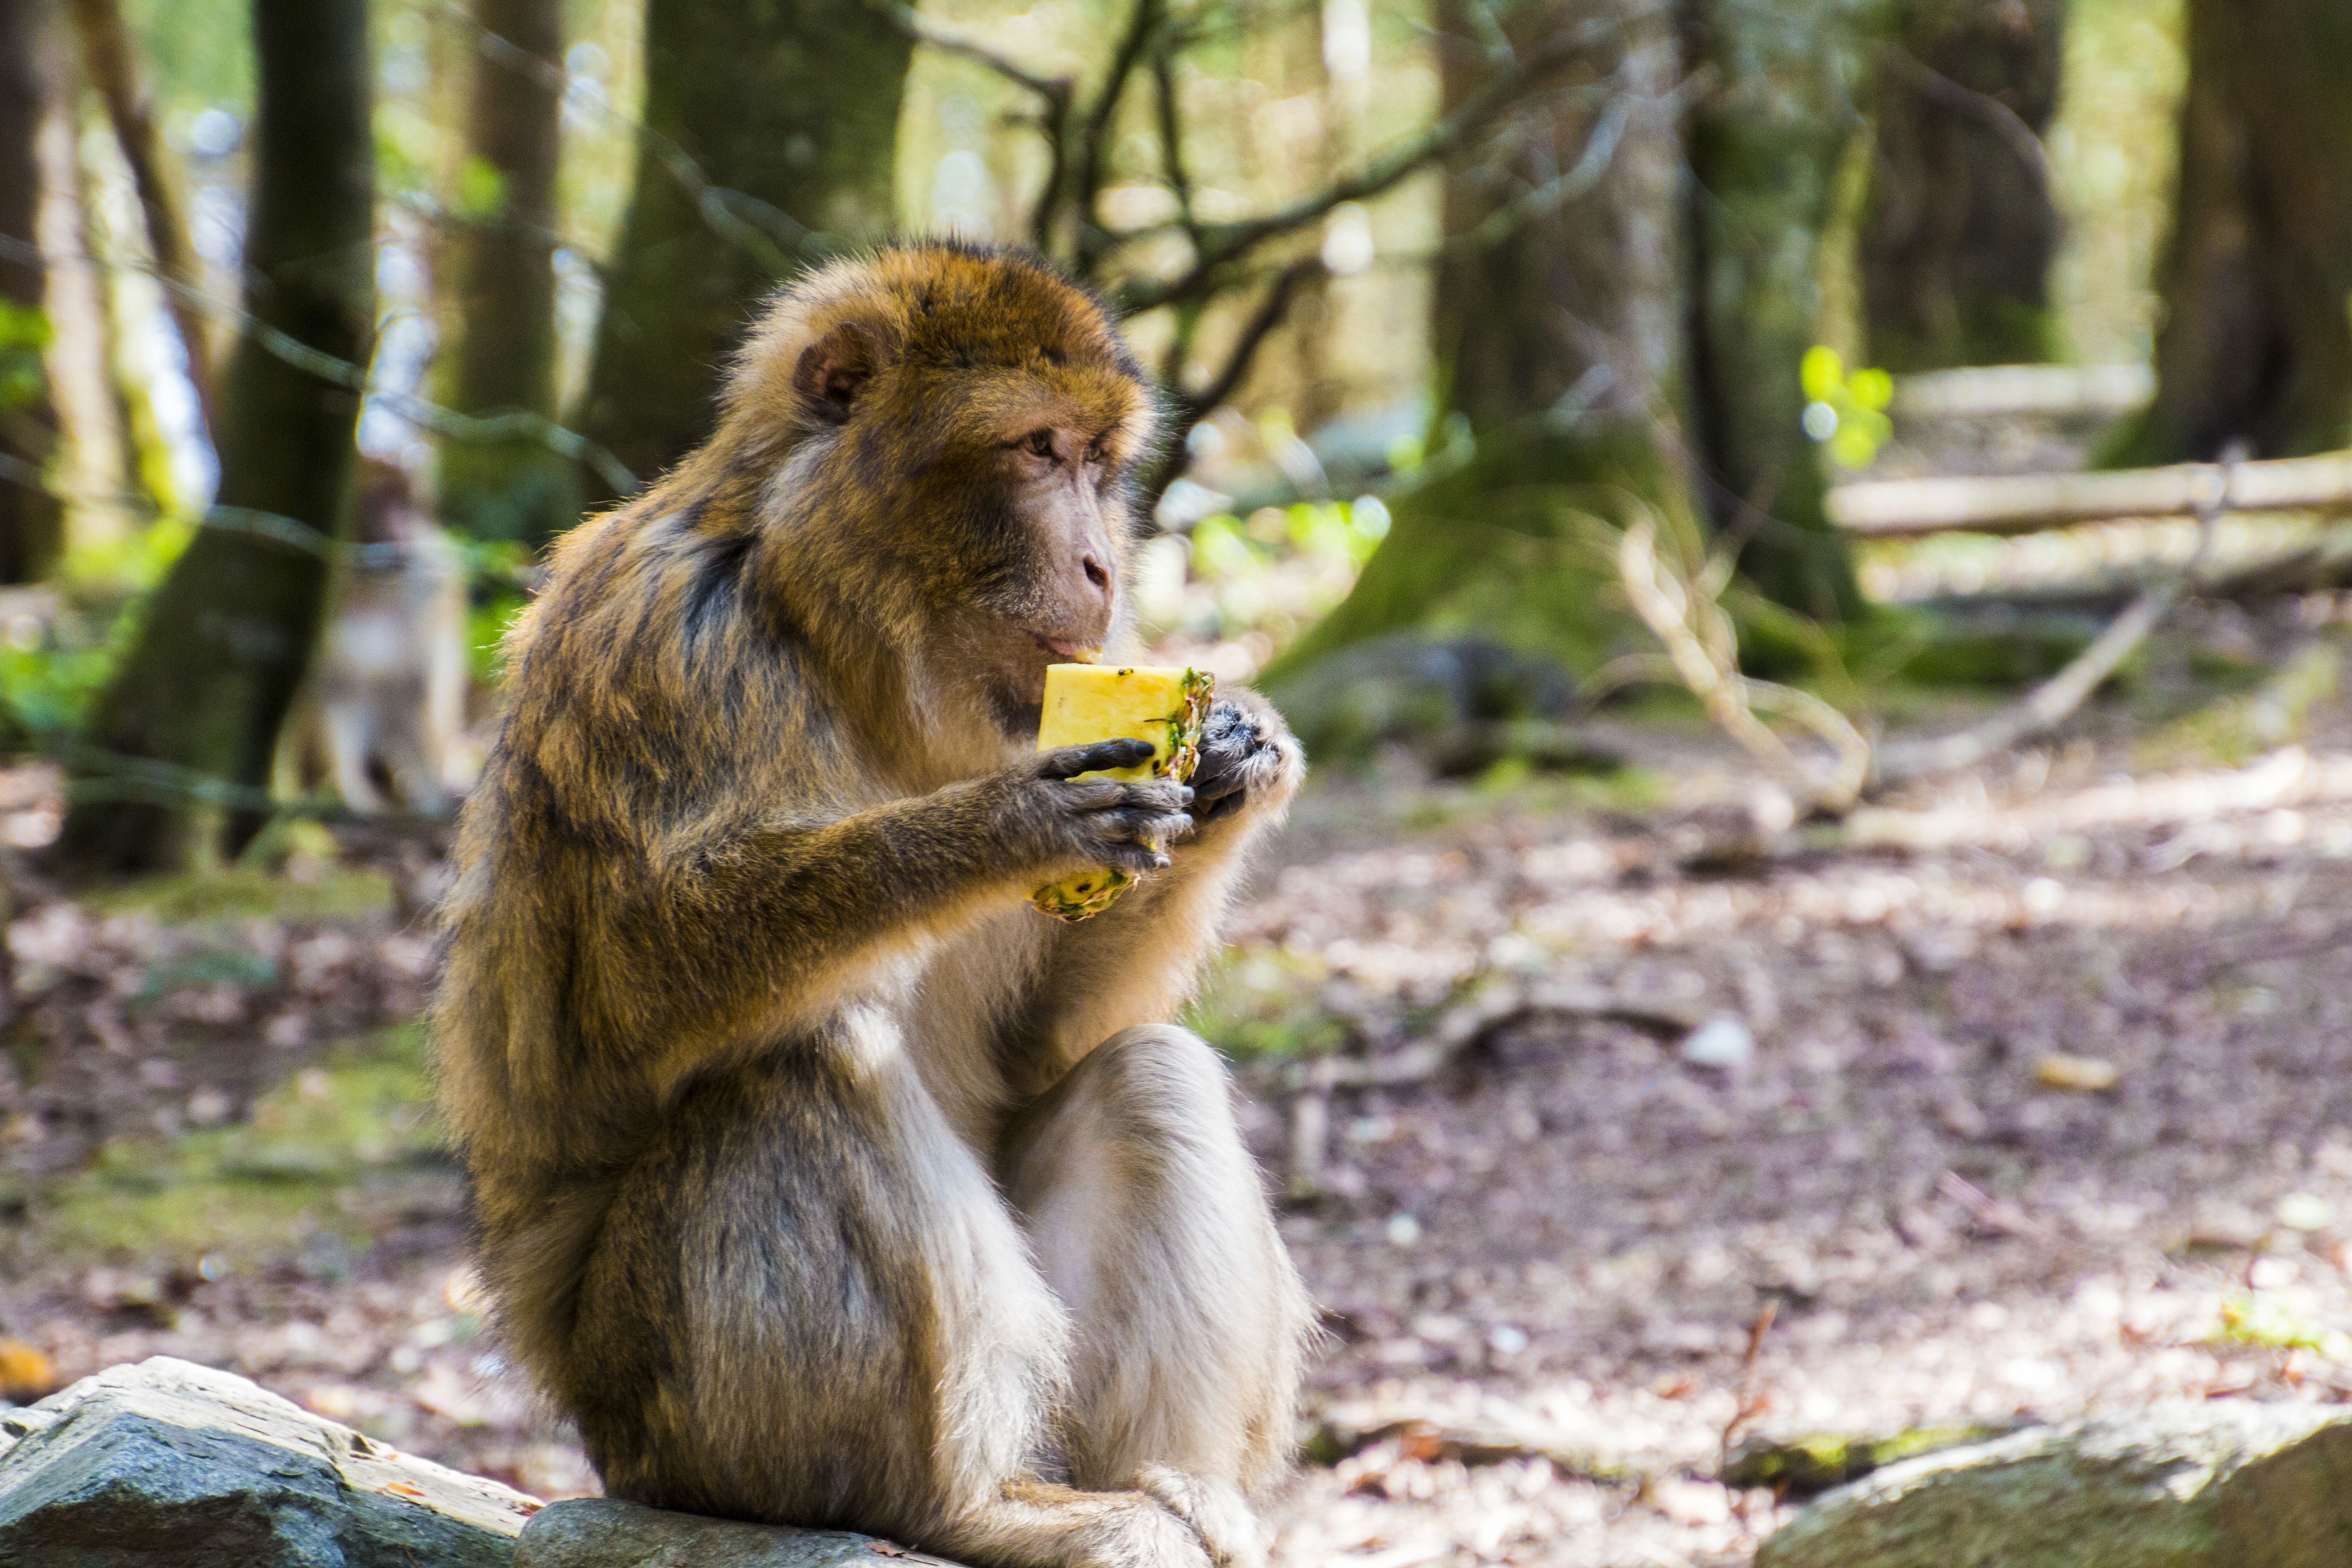
nature, forest, animal, wildlife, zoo, portrait, sitting, mammal, cozy, thoughtful, monkey, eat, fauna, primate, pineapple, eating, sale, dreamy, dreams, enjoy, wildlife photography, ffchen, animal portrait, macaque, try, old world monkey, barbary ape, monkey mountain, outdoor recreation